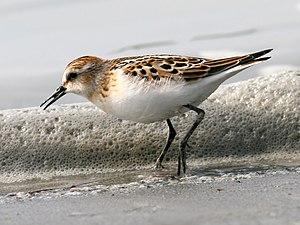
Un Bécasseau minute (Calidris minuta), photographié dans le Rheinspitz (Vorarlberg, Autriche).
Le Bécasseau minute est une espèce de petits oiseaux limicoles de la famille des Scolopacidae et à la sous-famille des Calidridinae. Son nom fait allusion à sa petite taille.
Cette liste des oiseaux au Canada provient de Bird Checklists of the World en date du mois de juillet 2018.